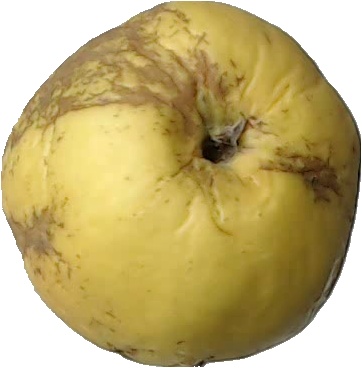
Label: apple_golden_1